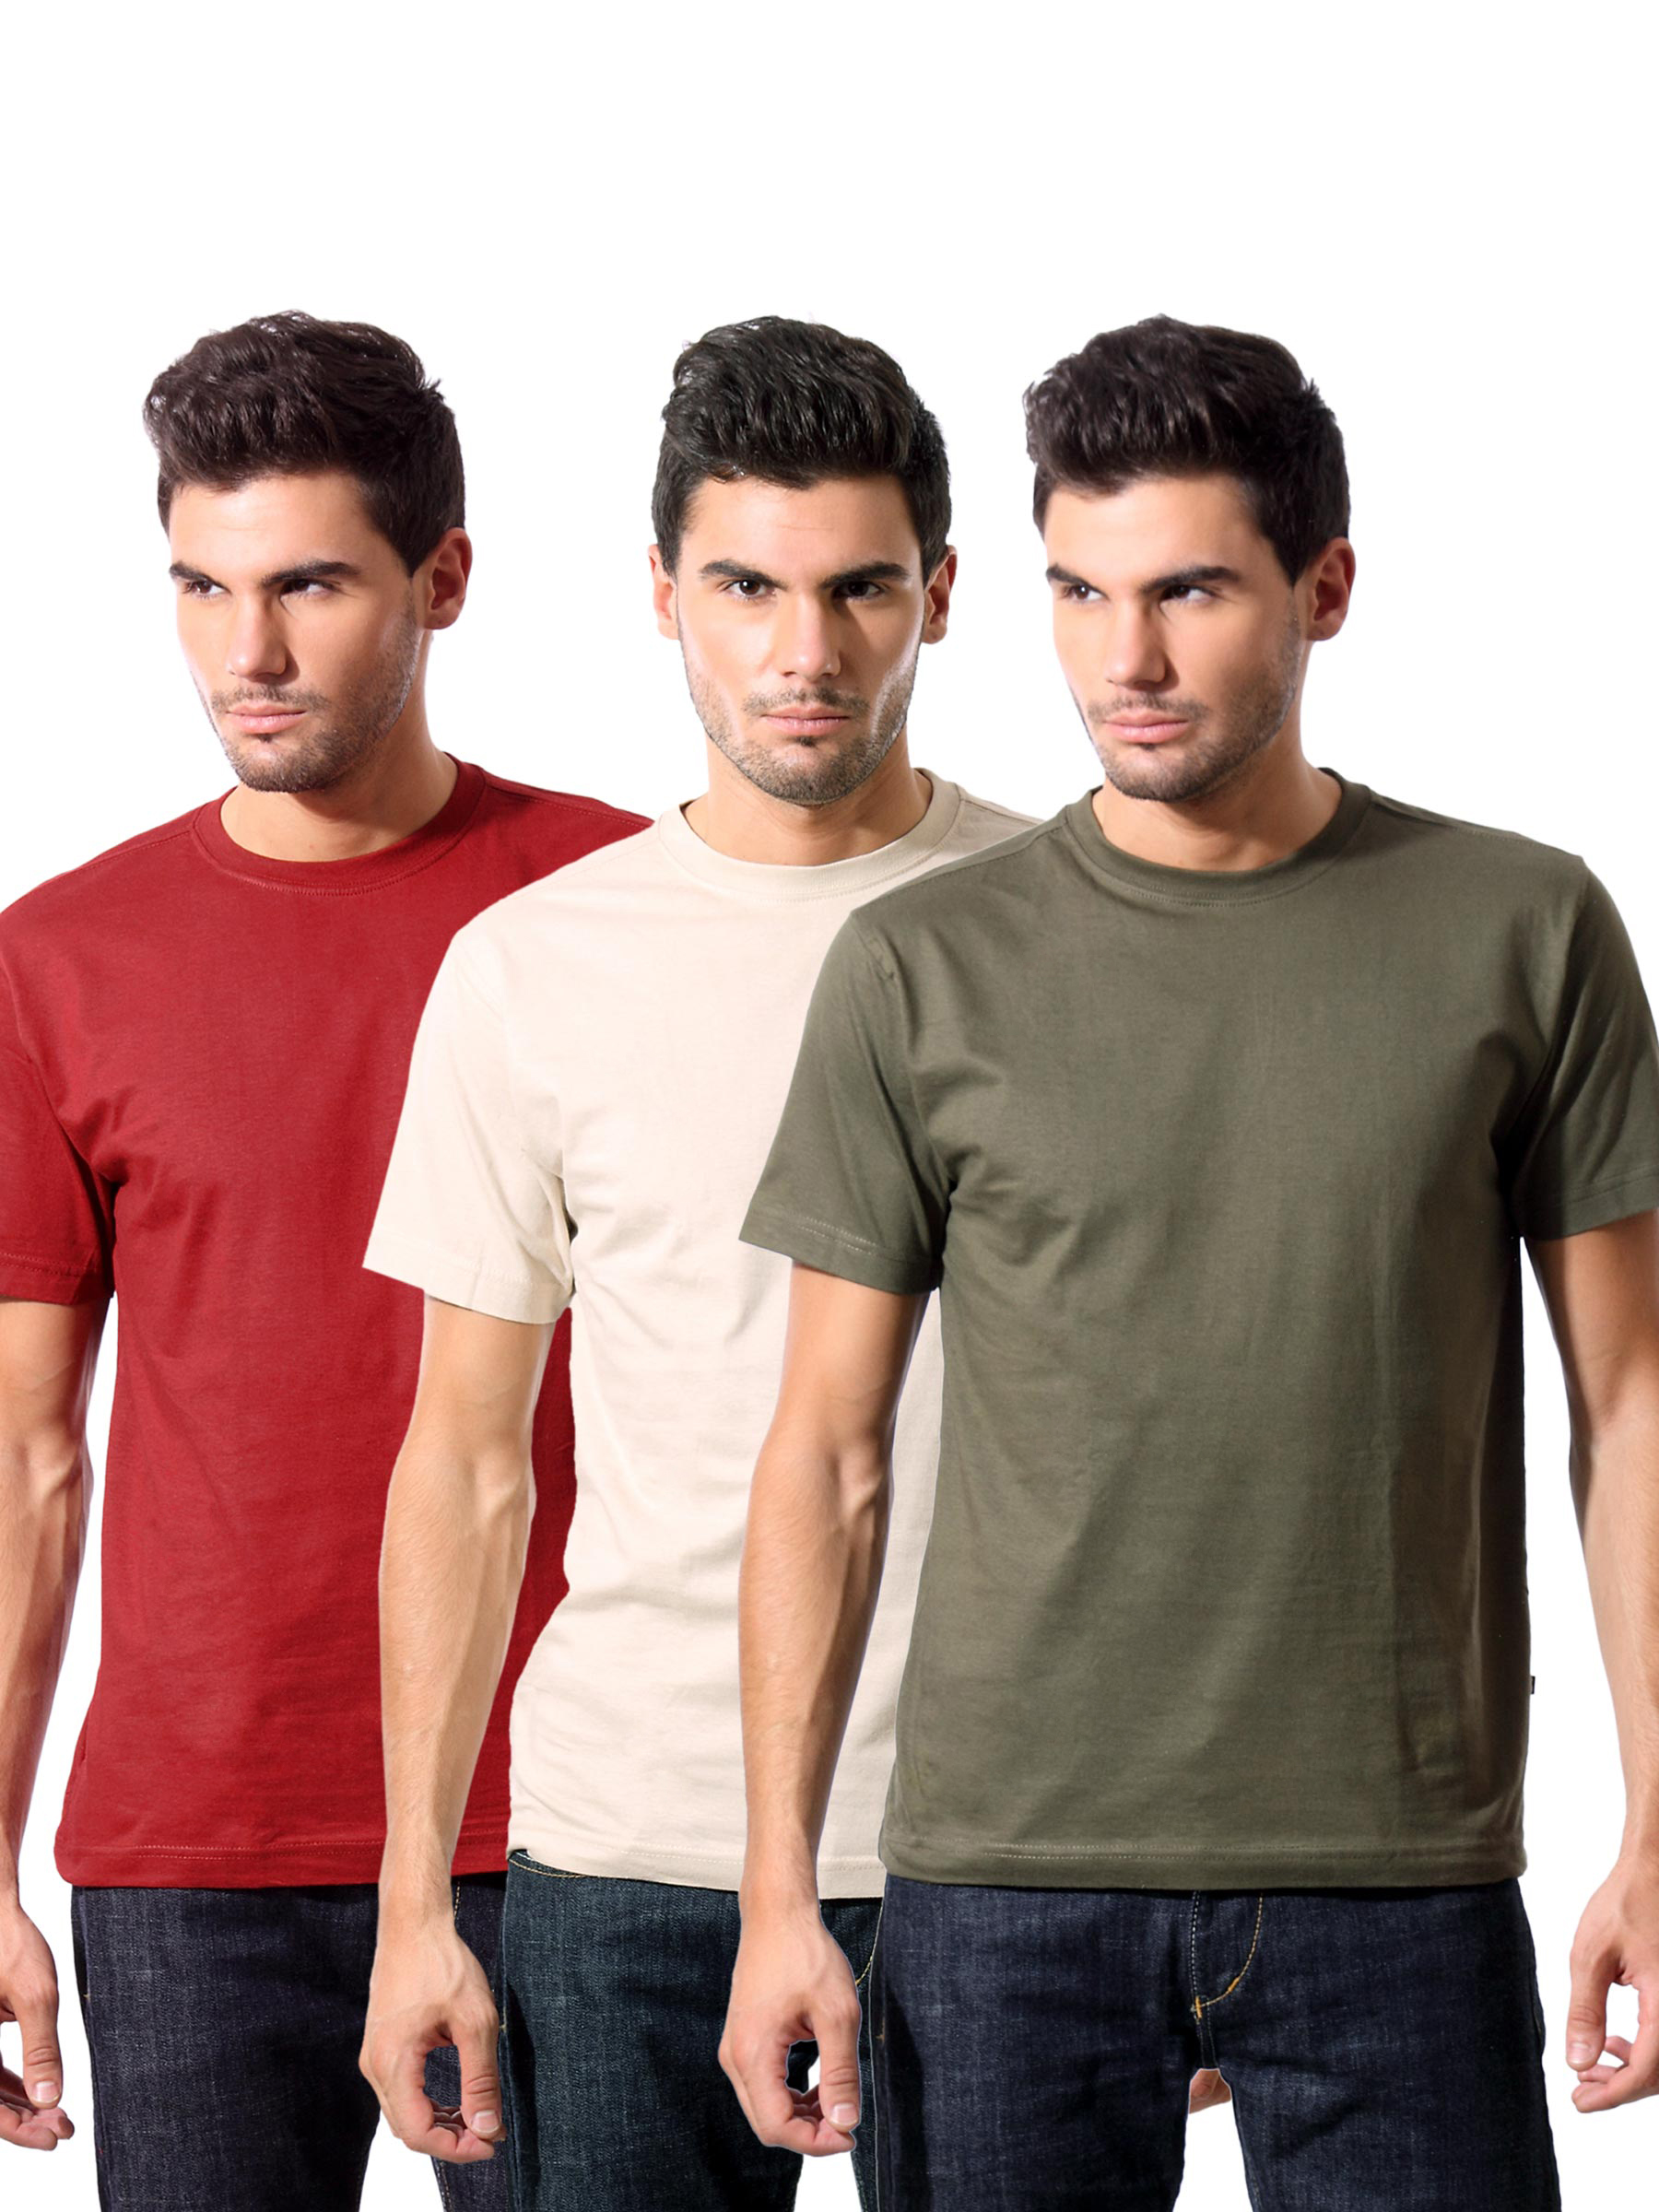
Campbell Men Pack of 3 T-shirt
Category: Apparel / Topwear / Tshirts
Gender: Men
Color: Beige
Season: Summer 2016
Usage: Casual